Strangehaven

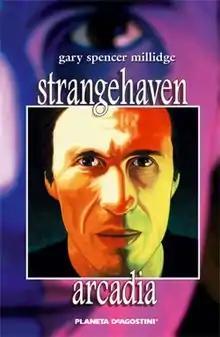
Cover of "Strangehaven" Volume 1 By Gary Spencer Millidge.

Strangehaven was a self-published comic book series created by Gary Spencer Millidge. It was not published on a regular schedule, and the series went on hiatus from 2005 to 2014. From 2014 to 2023, new "Strangehaven" chapters were published in "Meanwhile...", an anthology comic published by Soaring Penguin Press.